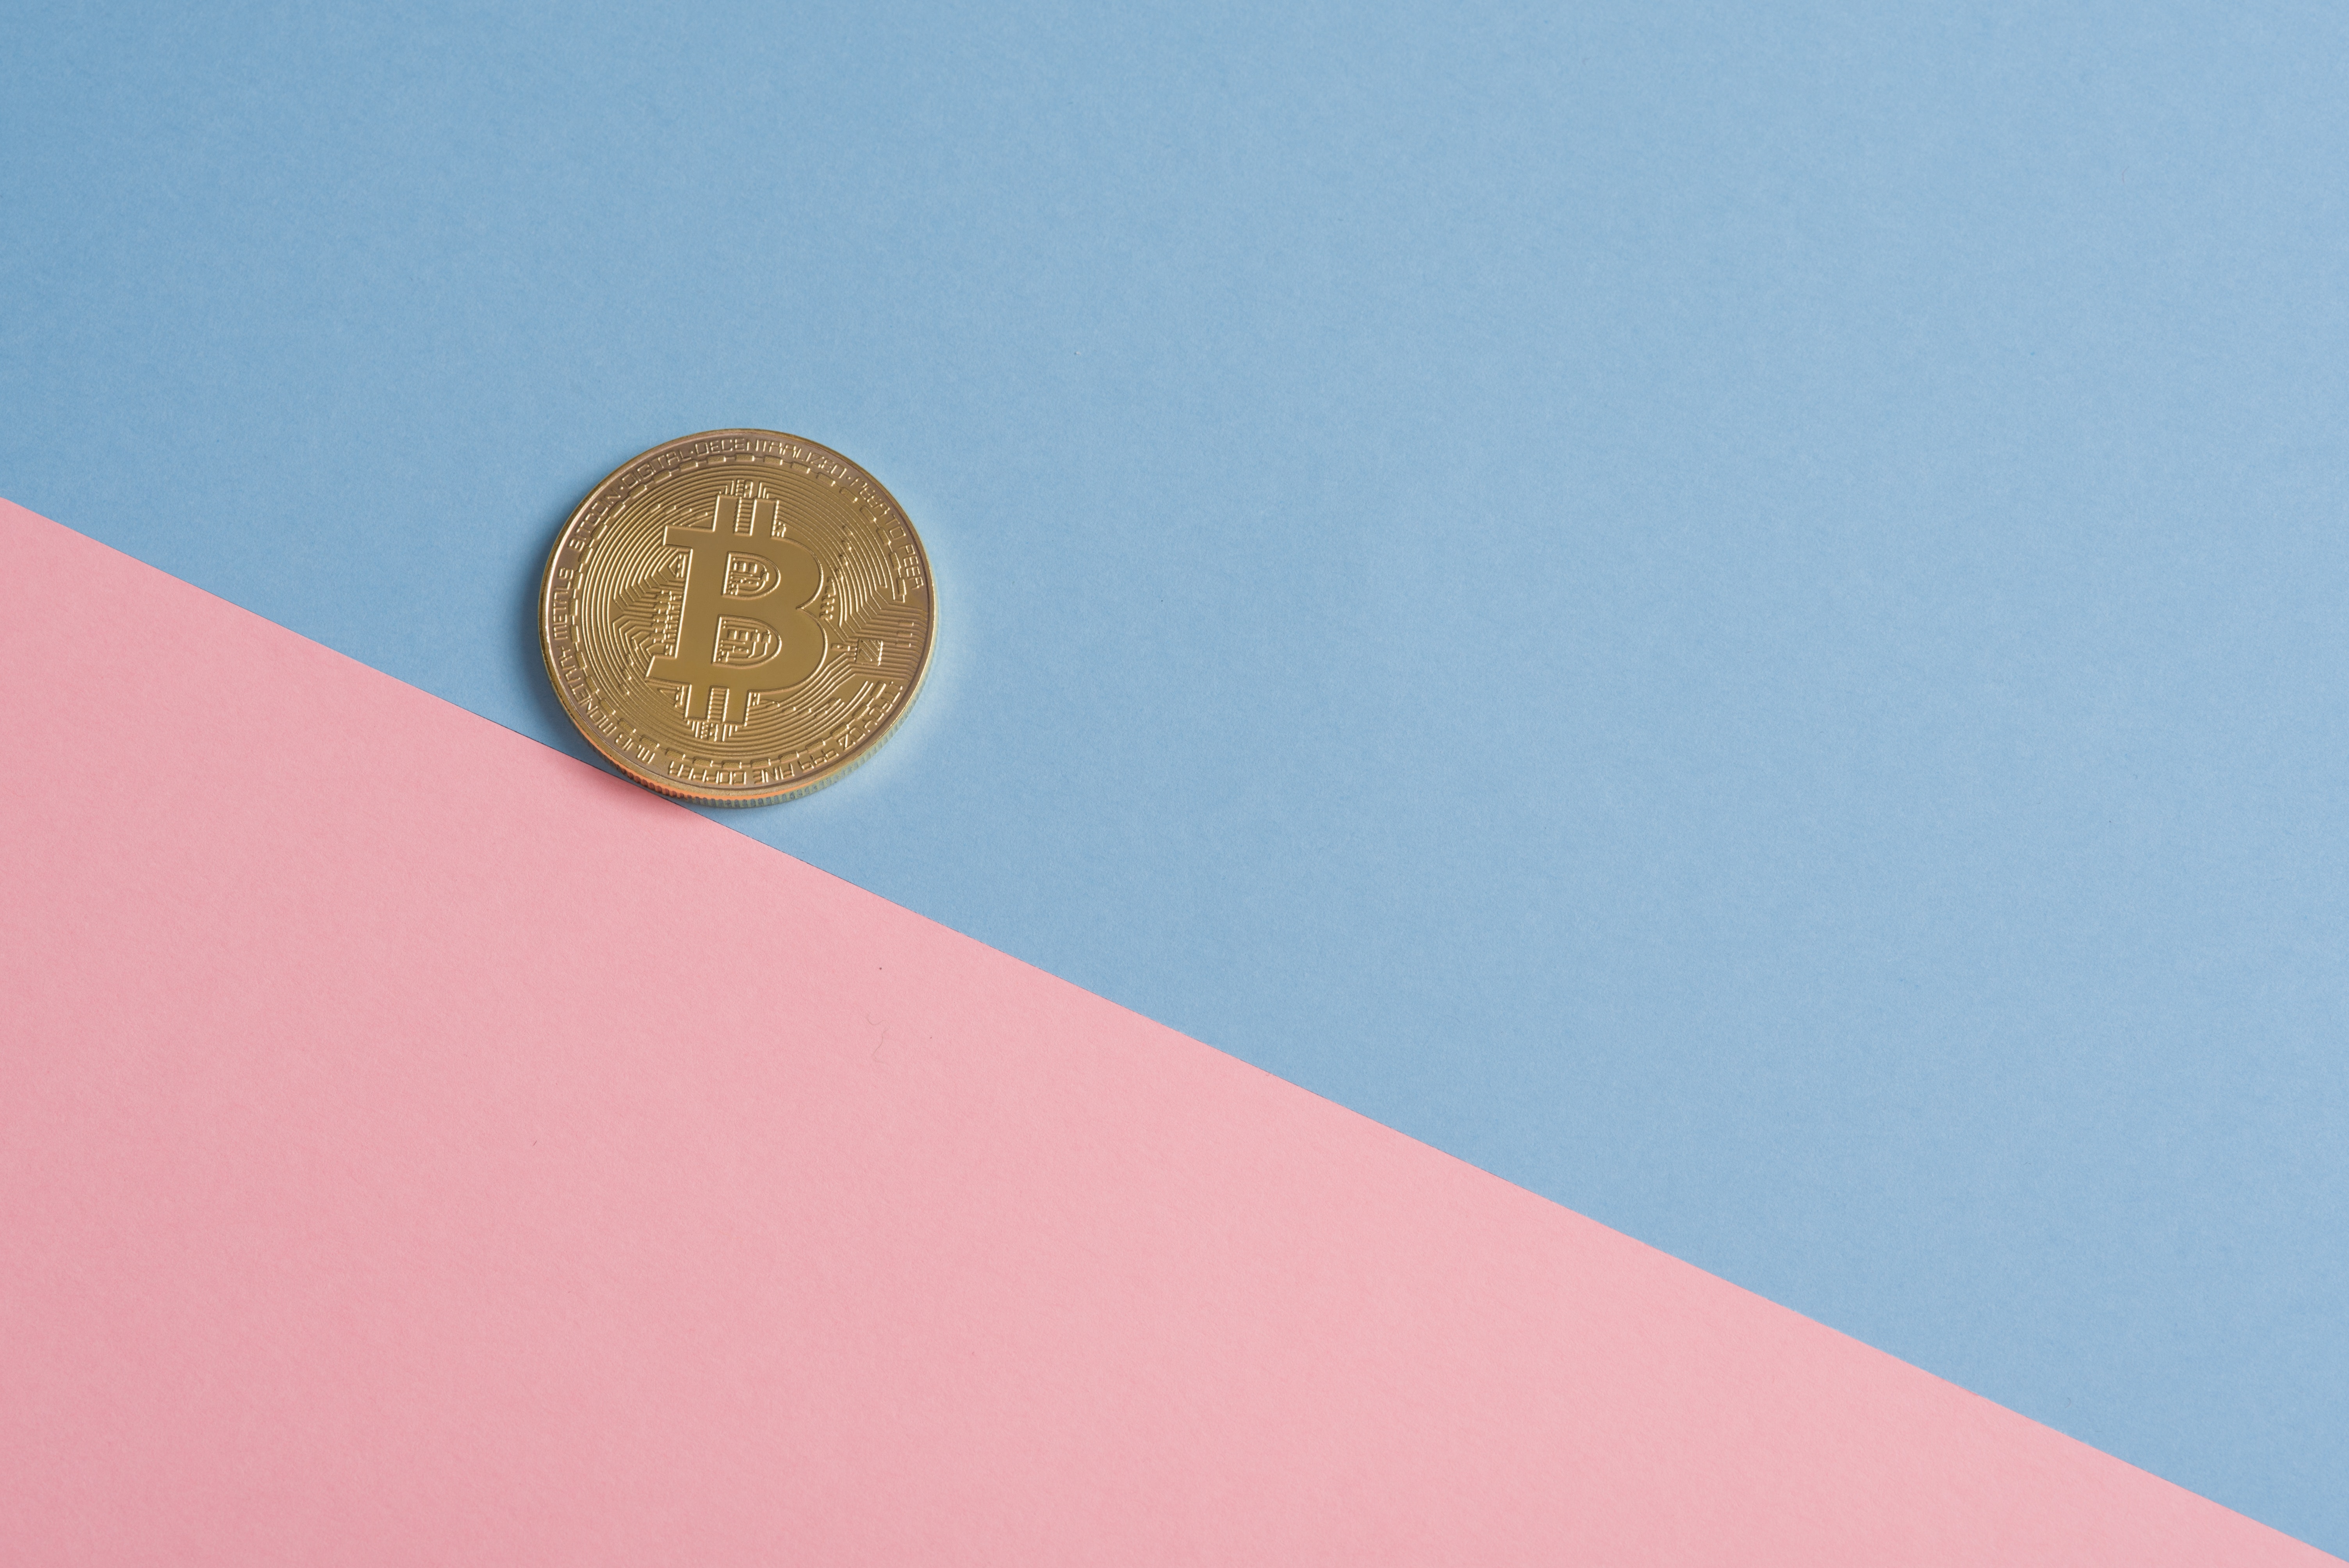
pink, coin, money, circle, sky, currency, metal